Les Jumo

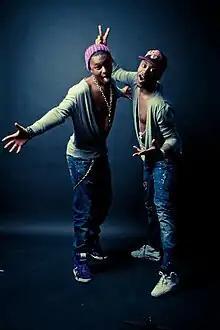
Les Jumo (Linho de Gaucho on left, Docta Lova on right)

Les Jumo (a phonetic way of writing "Les Jumeaux" in French, , meaning "The Twins") is a French singing and dancing duo with strong African influences formed in 2008 by the twin brothers known as Docta Lova La Friandiz and Linho de Gaucho L'International born 16 October 1985. They used the shortened Docta & Linho for some credits.